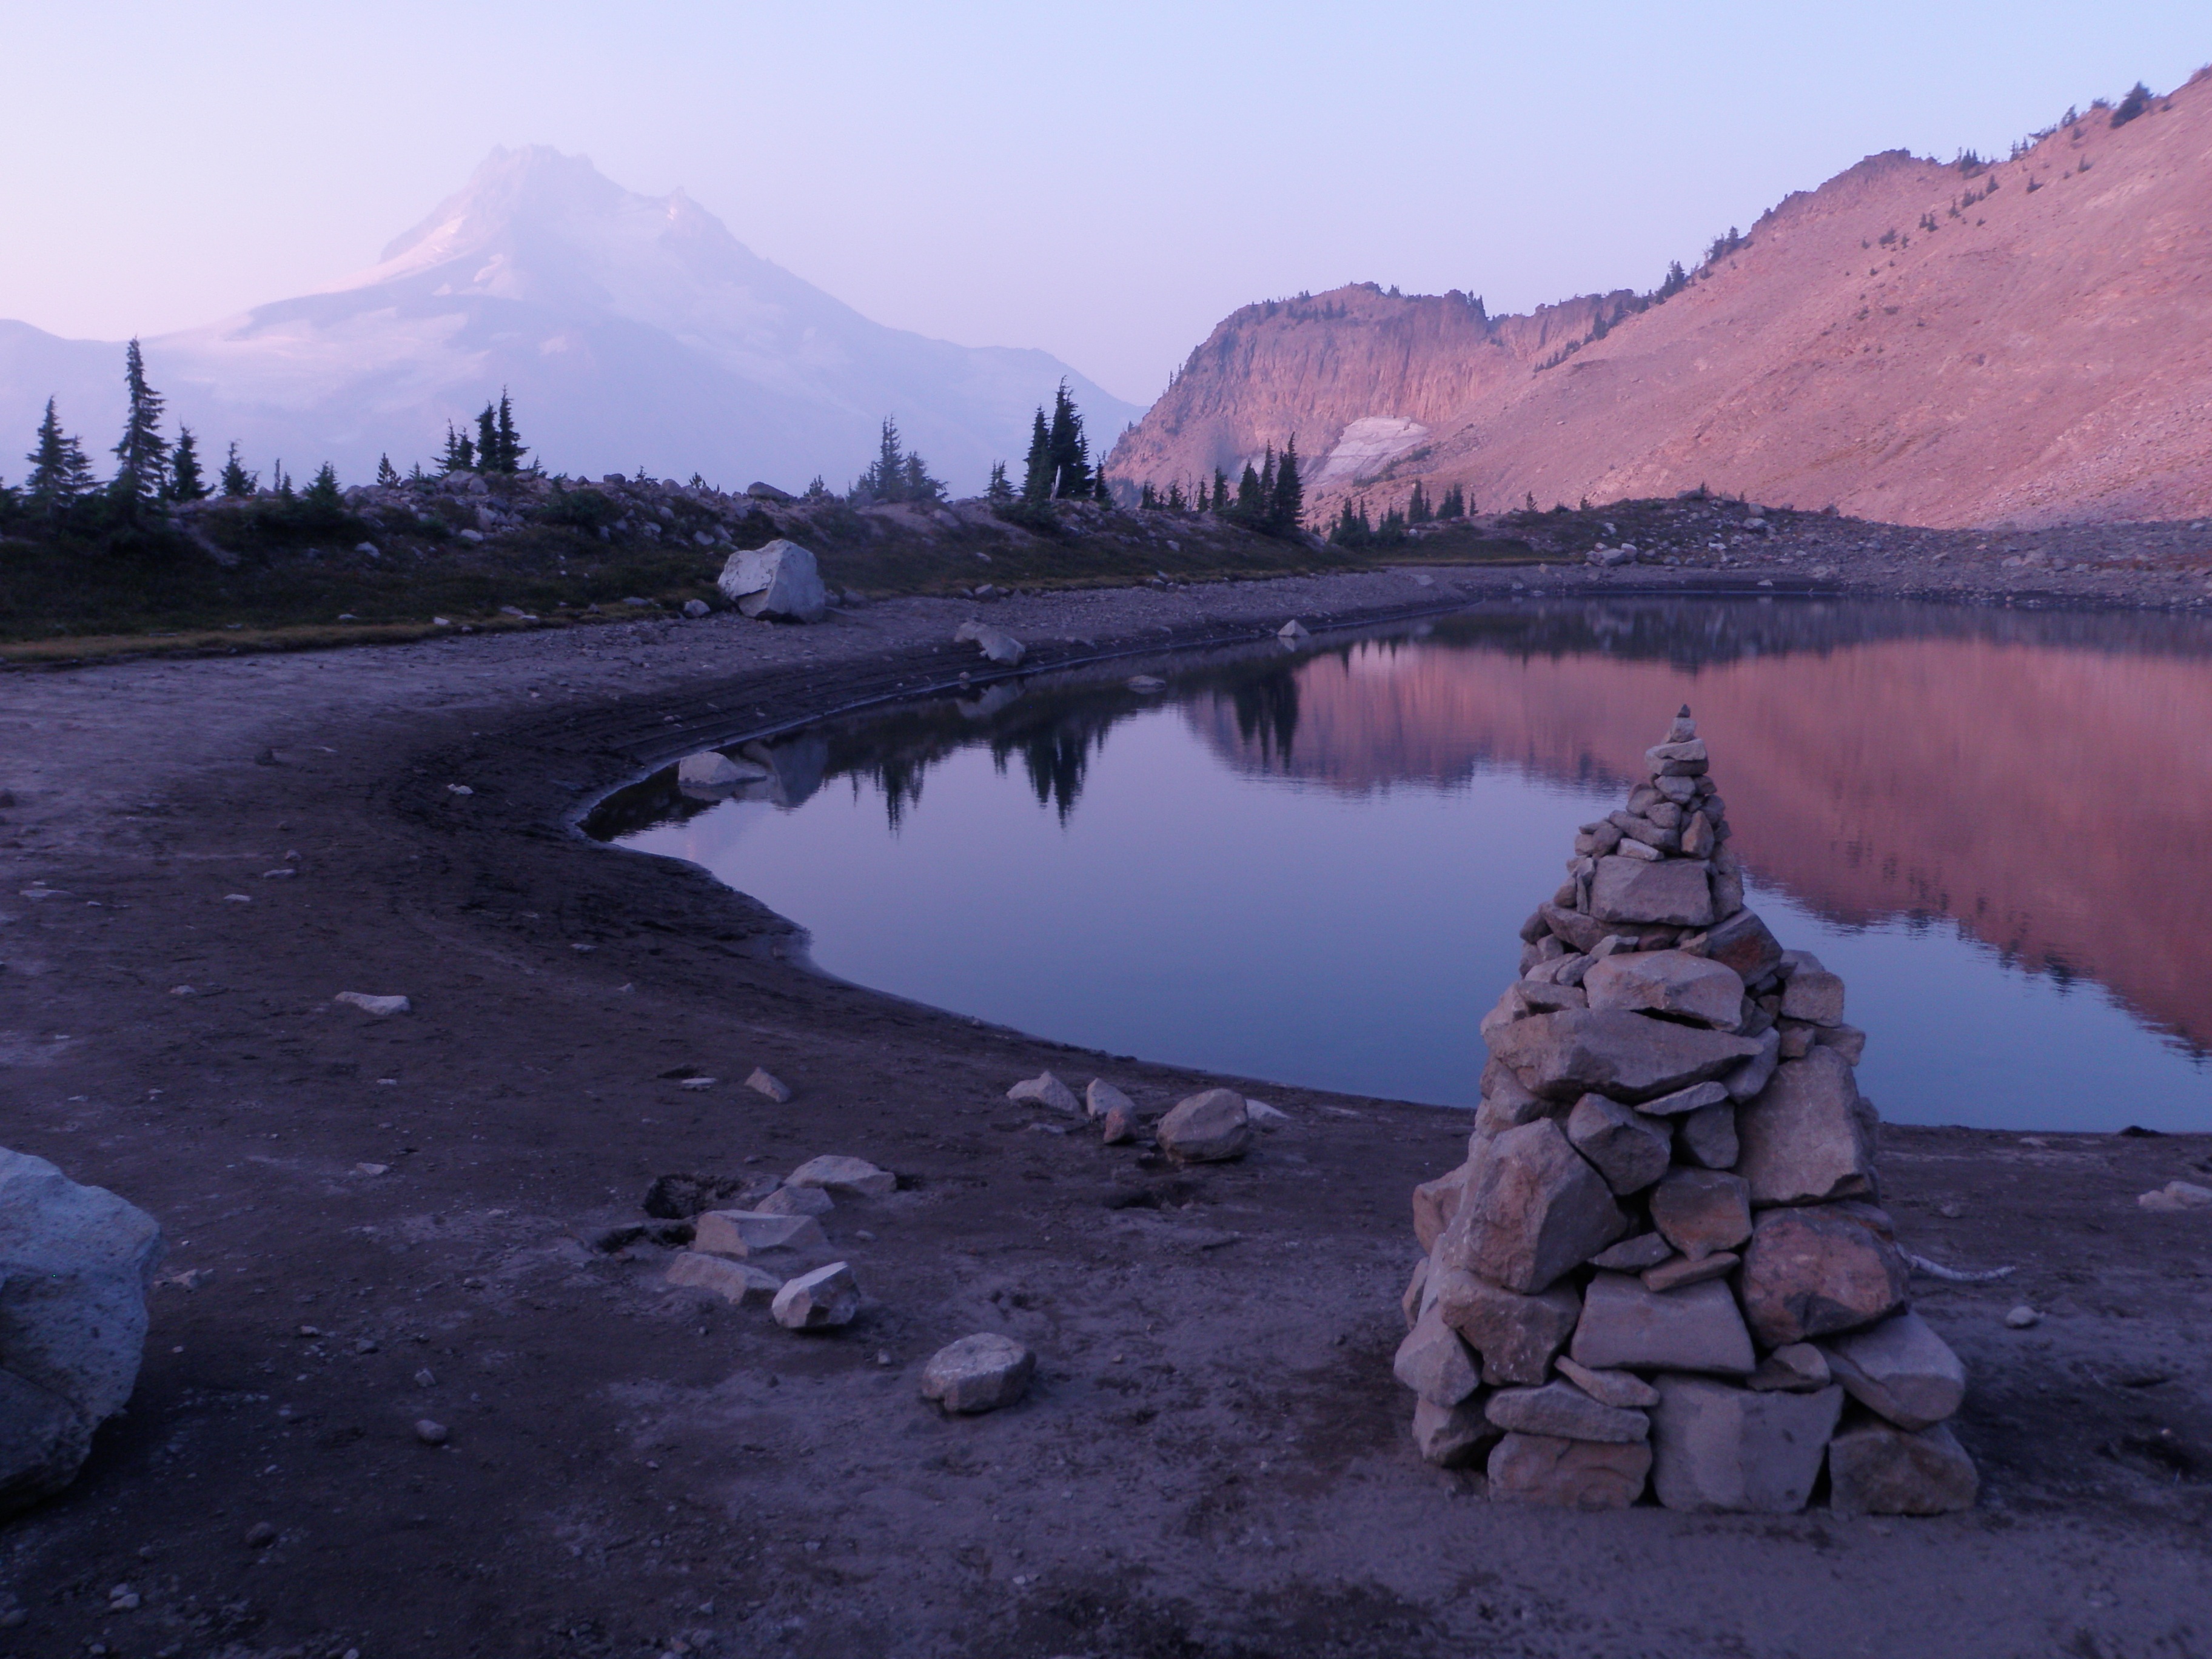
landscape, water, nature, rock, wilderness, mountain, sky, morning, lake, river, mountain range, evening, reflection, tranquil, calm, serene, terrain, national park, bank, meditation, fell, tundra, tarn, glacial landform, mount scenery